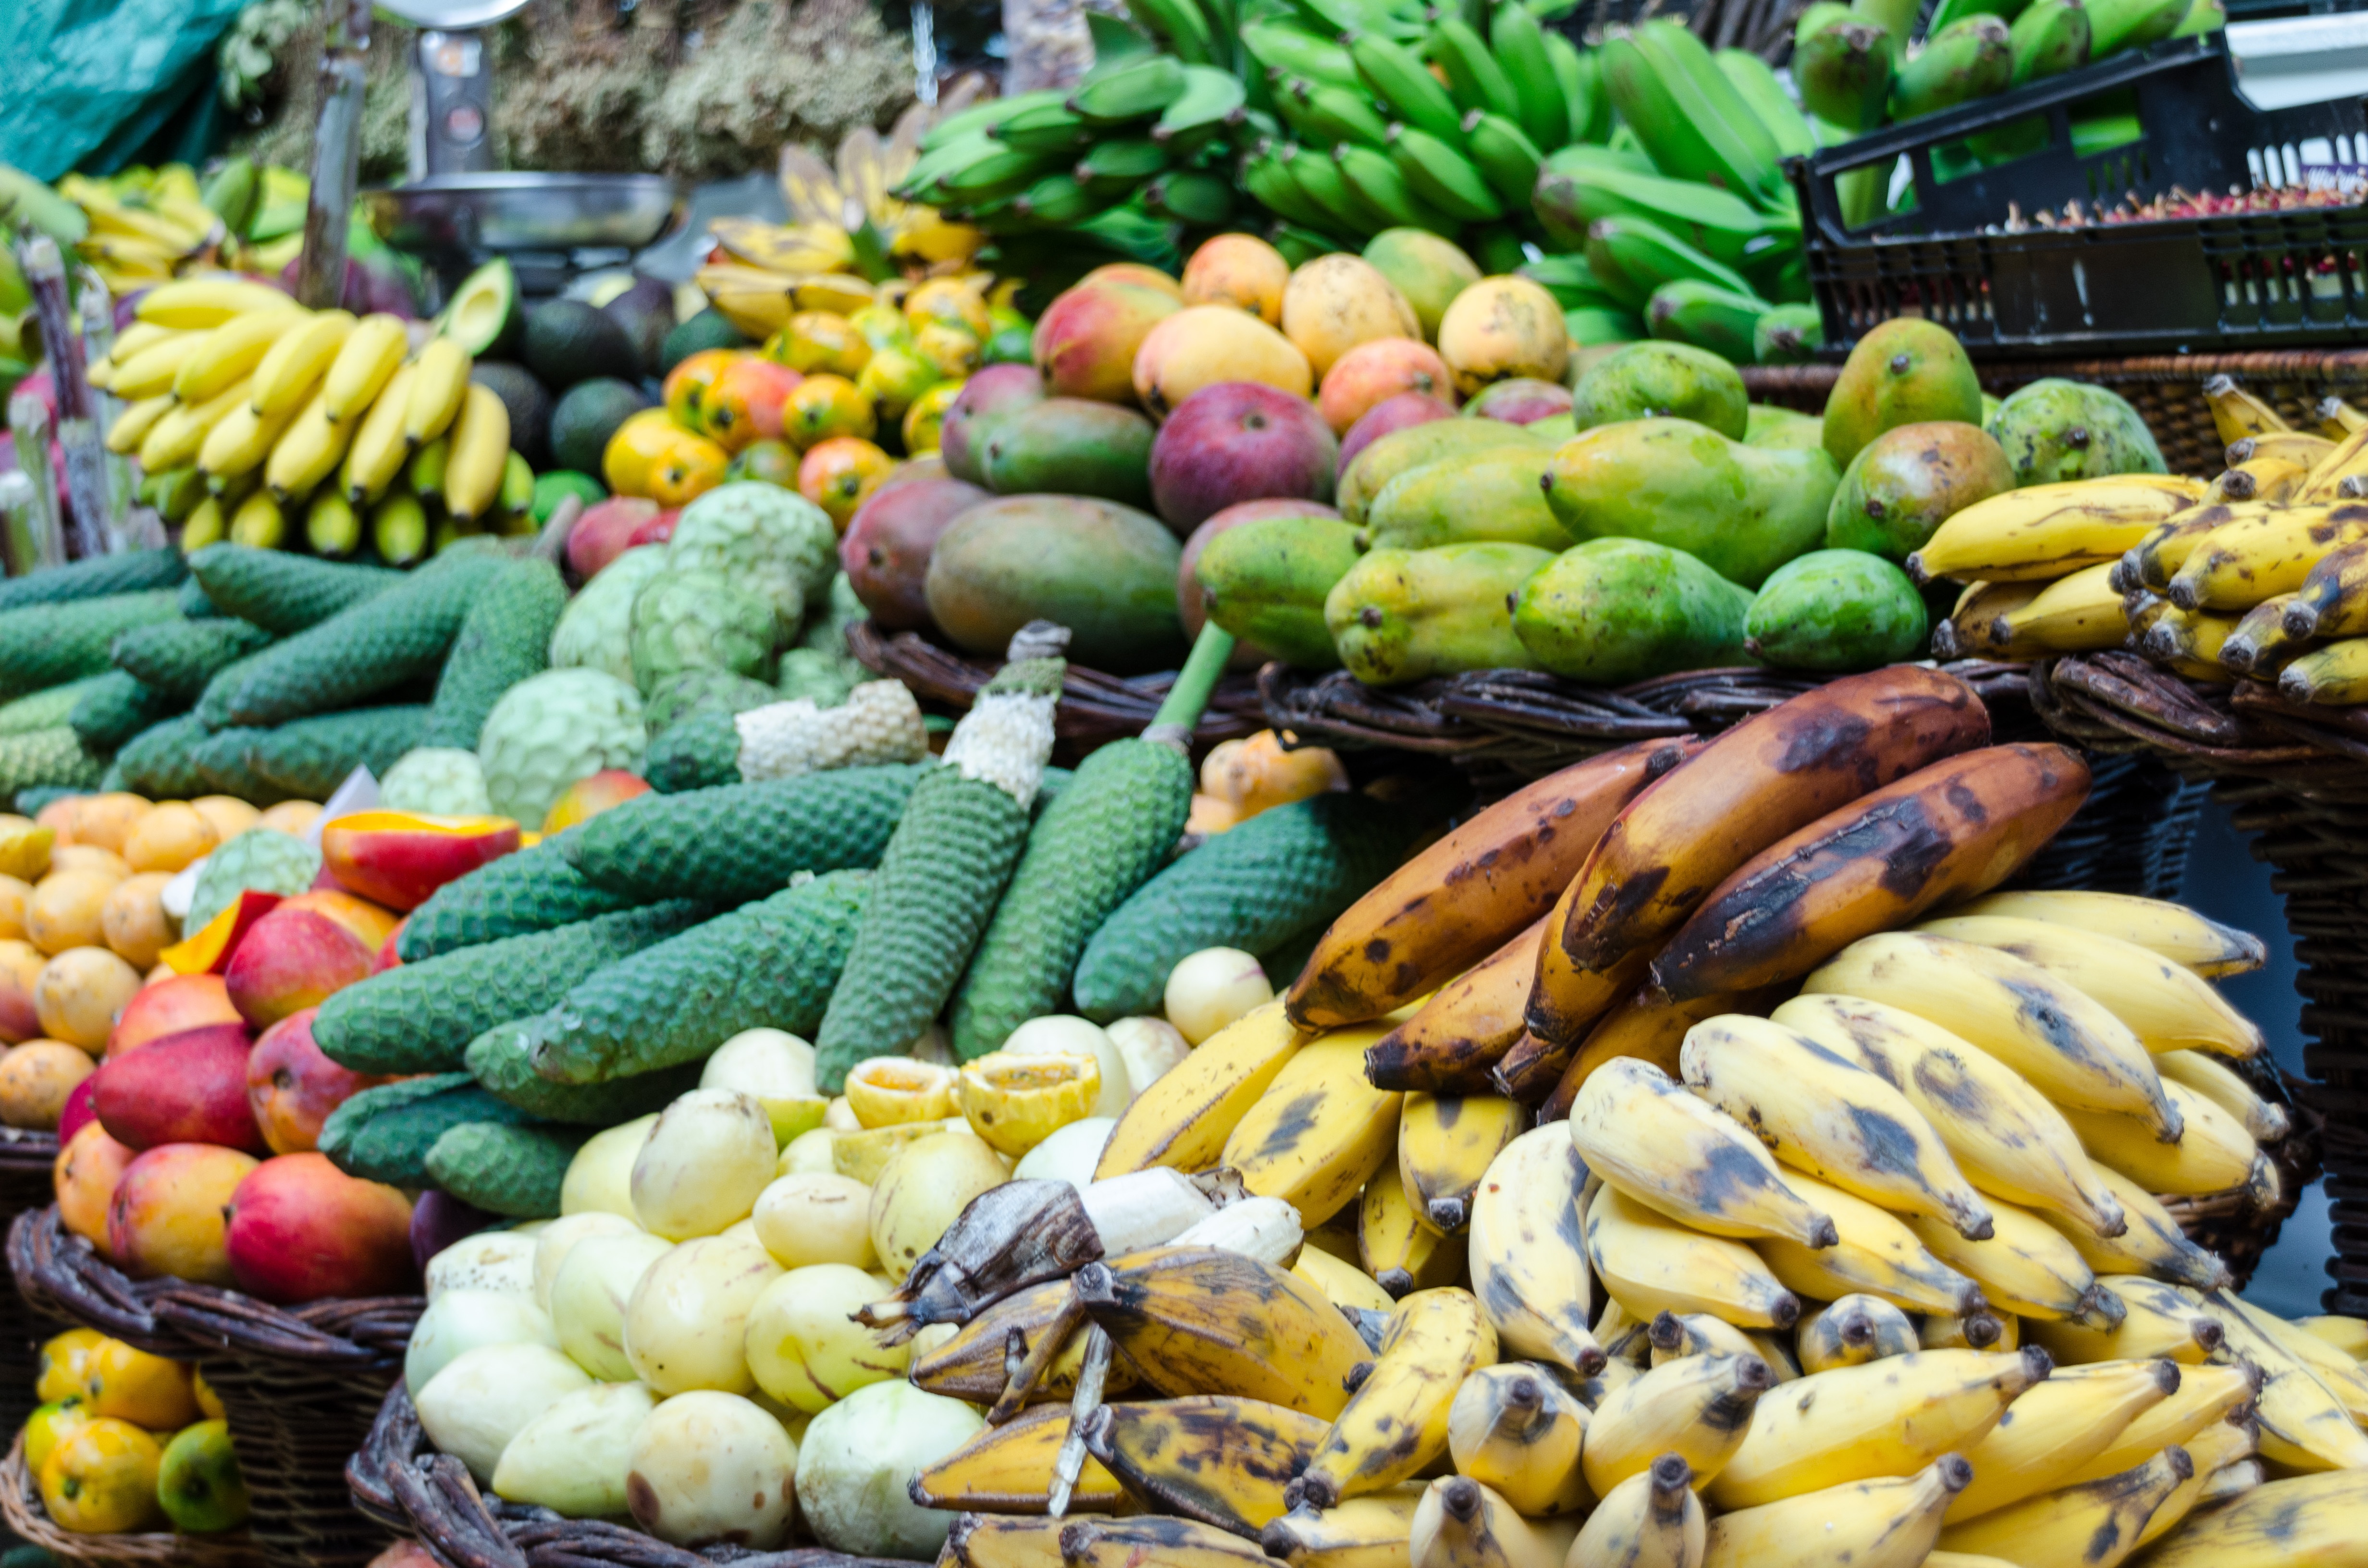
fruit, city, dish, food, produce, vegetable, market, marketplace, healthy, eat, delicious, public space, pomegranate, bananas, nutrition, vegan, mercado, portugal, passion fruit, exotic, madeira, local food, funchal, grenadine, human settlement, greengrocer, seafood boil